Reserve Bank of India

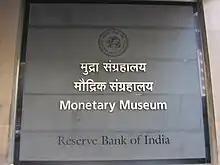
RBI Monetary Museum in Mumbai was established by the bank under its educational programme in 2004.

The central board of directors is the main committee of the central bank. The Government of India appoints the directors for a four-year term. The board consists of a governor, and not more than four deputy governors; four directors to represent the regional boards; two – usually the Economic Affairs Secretary and the Financial Services Secretary – from the Ministry of Finance and ten other directors from various fields. The Reserve Bank – under Raghuram Rajan's governorship – wanted to create a post of a chief operating officer (COO), in the rank of deputy governor and wanted to re-allocate work between the five of them (four deputy governor and COO).